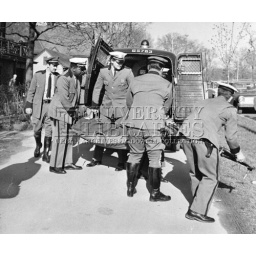
A FPG patrol wagon picking up an injured person who's boat overturned in the Schuylkill River.